Lai Chi Wo

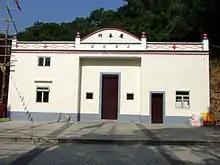
Former Siu Ying School in Lai Chi Wo

Thought was given to the elements needed to provide good fung shui for the village. Accordingly, the village is embraced by mountains and hills at the back and on both sides. This is a "green barrier" for the village. Native trees and shrubs are crucial concern for the selection of the fung shui sites, and villagers would also plant vegetations of different values to be added in the forest. Following the development of the forest, a C-shaped like forest would encompass the village, forming a typical layout of fung shui setting of the village and fung shui woods.